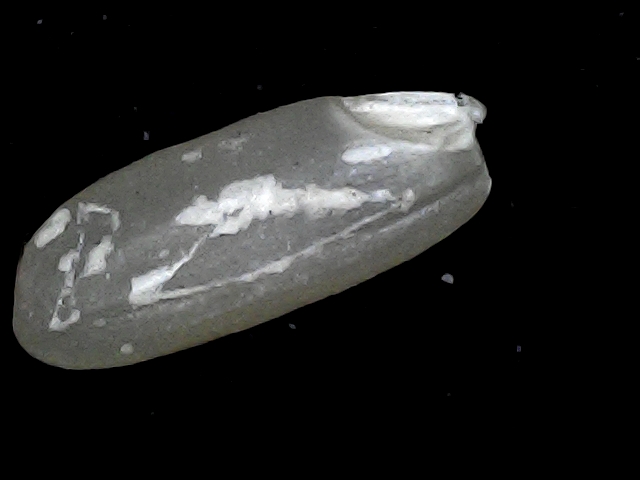
Rice variety: BD91